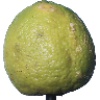
Label: Limes 1